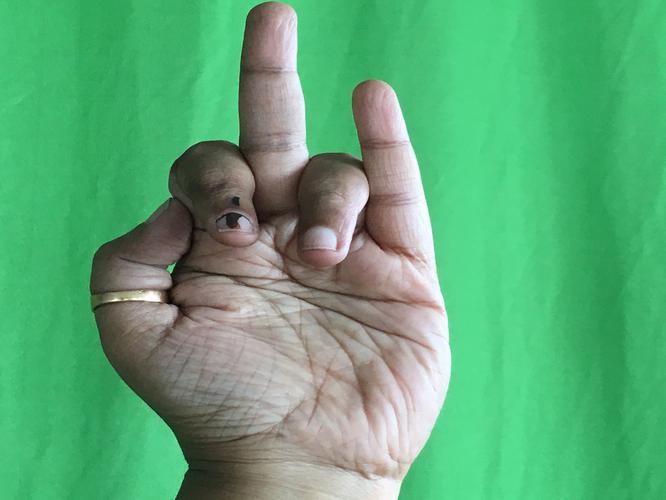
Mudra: Shukatundam
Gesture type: single_hand